Ibrahim Imam

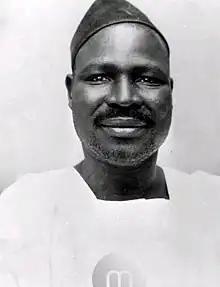
Nigerian Government

Ibrahim Imam (1916 – April 1980) was a Nigerian politician from Borno, who was the secretary of the Northern People's Congress and later became a patron of the Borno Youth Movement. He was elected into the Northern House of Assembly in 1961, representing a Tiv district. Prior to his election in 1961, he had represented his district of Yerwa in 1951 after supporting a strike of Native Administration workers.